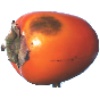
Label: Kaki 1